Foreign support of Finland in the Winter War

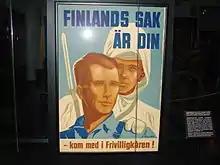
Swedish Volunteer Corps recruitment poster

The Norwegian government prohibited officers or under-officers to volunteer for the war in Finland out of fear that this would aggravate the Germans (they wanted to remain neutral at all costs). Of the 725 Norwegians that volunteered to fight for Finland, only 125 made it to the relatively tranquil Salla front and then just three weeks before the war ended. Several of the future leaders of the Norwegian resistance movement such as Max Manus and Leif "Shetland" Larsen were among the volunteers. The most highly decorated Norwegian in the later resistance movement, Gunnar Sønsteby, spent his stay as an office clerk (like many of his countrymen in the Winter War).